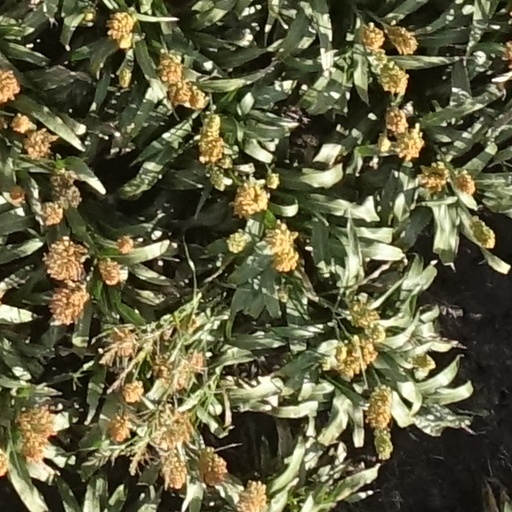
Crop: sorghum